Casey Farm

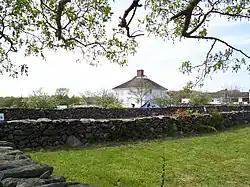
Casey Farm

Casey Farm is a historic farm in Saunderstown, Rhode Island, United States. It is now a historic museum property, operated by Historic New England, and is open to the public.